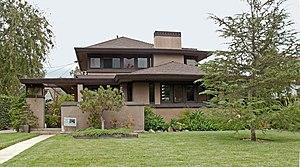
Frank Lloyd Wright, Jr., dit Lloyd Wright, est un architecte et paysagiste américain. Il était le fils de Frank Lloyd Wright et de Catherine Lee « Kitty » Tobin, la première épouse de celui-ci. Son jeune frère John Lloyd Wright était également architecte.